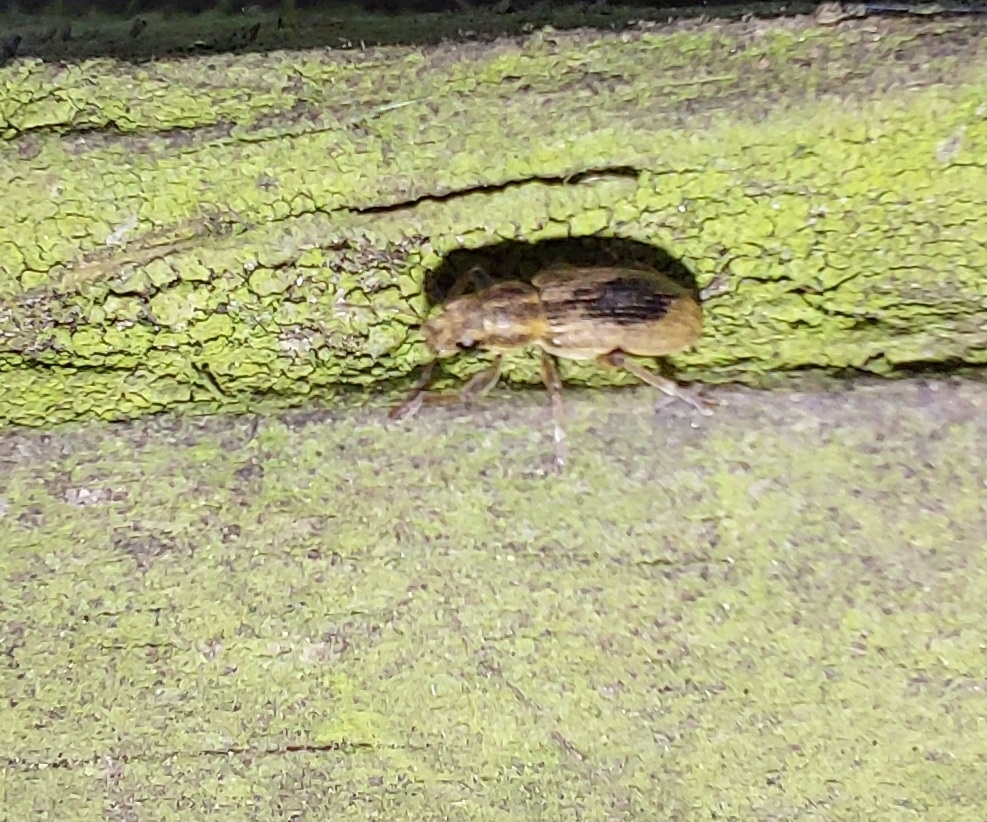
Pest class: pea_leaf_weevil